Edward Howland Robinson Green

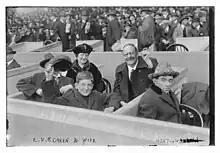
Green with his wife in the early 20th century

Green was born at the Langham Hotel, London, on August 22, 1868, the first of two children of Hetty and Edward Henry Green. His sister, Sylvia, was born in 1871. Their mother amassed a fortune through her business dealings and was known as a miser.